Abbey of Santo Domingo de Silos

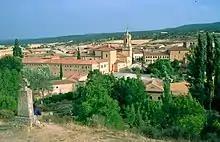
The general view

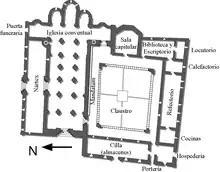
Plan of monastery

Santo Domingo de Silos Abbey is a Benedictine monastery in the village of Santo Domingo de Silos in the southern part of Burgos Province in northern Spain. The monastery is named after the eleventh-century saint Dominic of Silos.